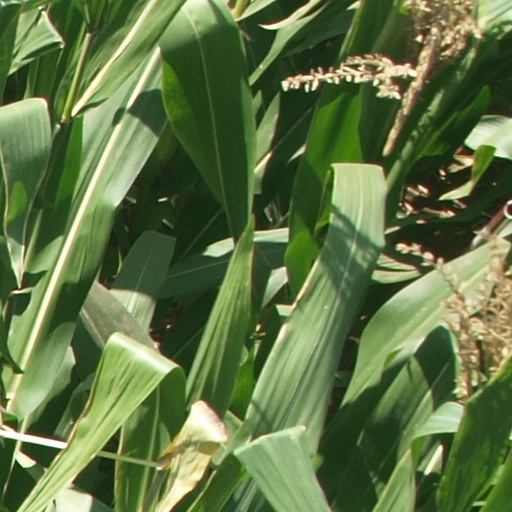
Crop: maize; corn